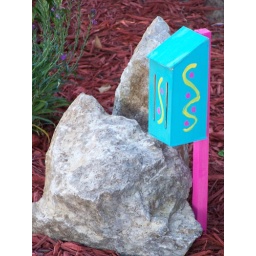
May 3rdButterfly box (house) my son made for my wife for Christmas. She painted it and put it in the garden yesterday.